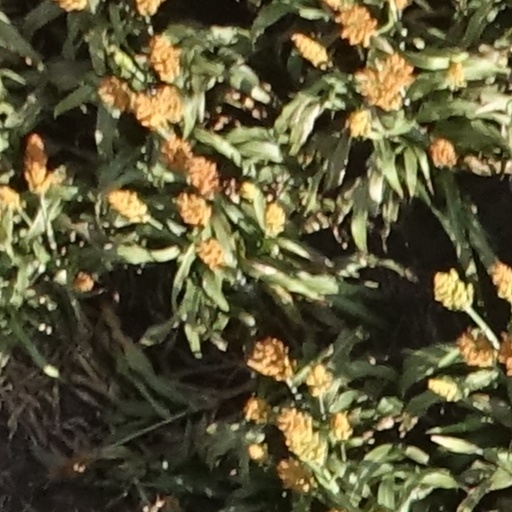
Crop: sorghum